Higashi-Mikkaichi Station

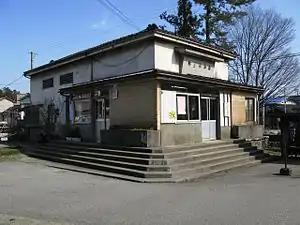
Higashi-Mikkaichi Station in March 2008

is a railway station in the city of Kurobe, Toyama, Japan, operated by the private railway operator Toyama Chihō Railway.